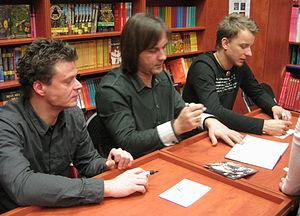
Feel est un groupe polonais créé à Katowice en 2005. Il s'est d'abord appelé Q2, puis Kupicha Band, avant de prendre son nom définitif.